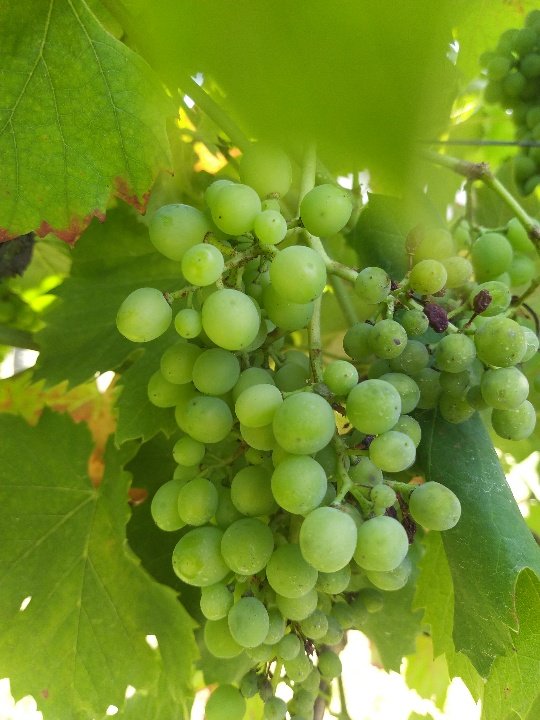
Berries visible: 90
Grape clusters: 1